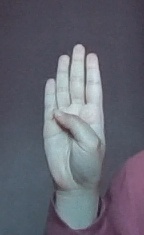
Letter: kaaf